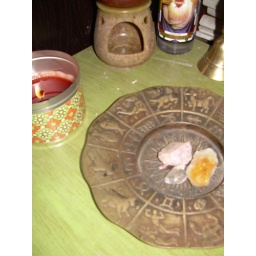
clear and rose quartz, citrine, in zodiac plate